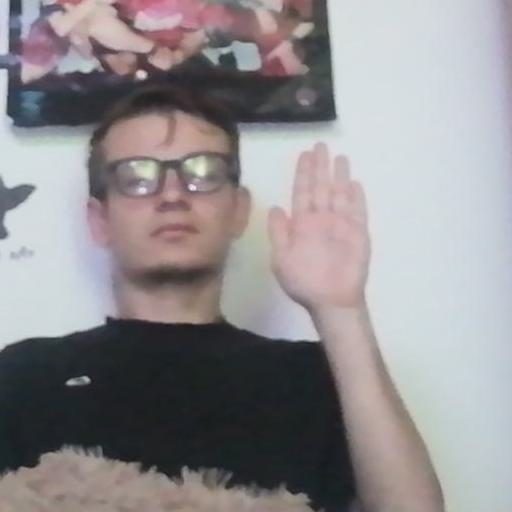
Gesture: stop